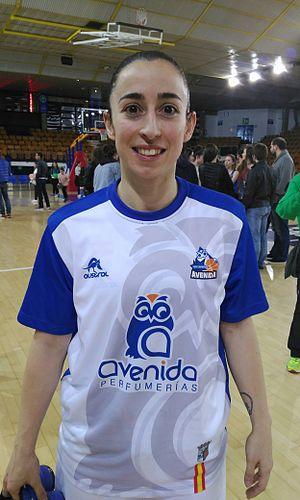
Silvia Domínguez, née le 31 janvier 1987 à Montgat, est une joueuse espagnole de basket-ball, évoluant au poste de meneuse.